Pivio and Aldo De Scalzi

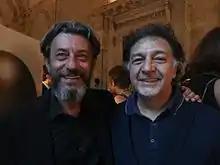
Pivio and Aldo De Scalzi at Globi d'oro awards ceremony, 2014

Pivio (born 7 June 1958 in Genoa, Italy) and Aldo De Scalzi (born 23 January 1957 in Genoa, Italy) are two Italian composers, best known for scoring music for television and motion pictures.